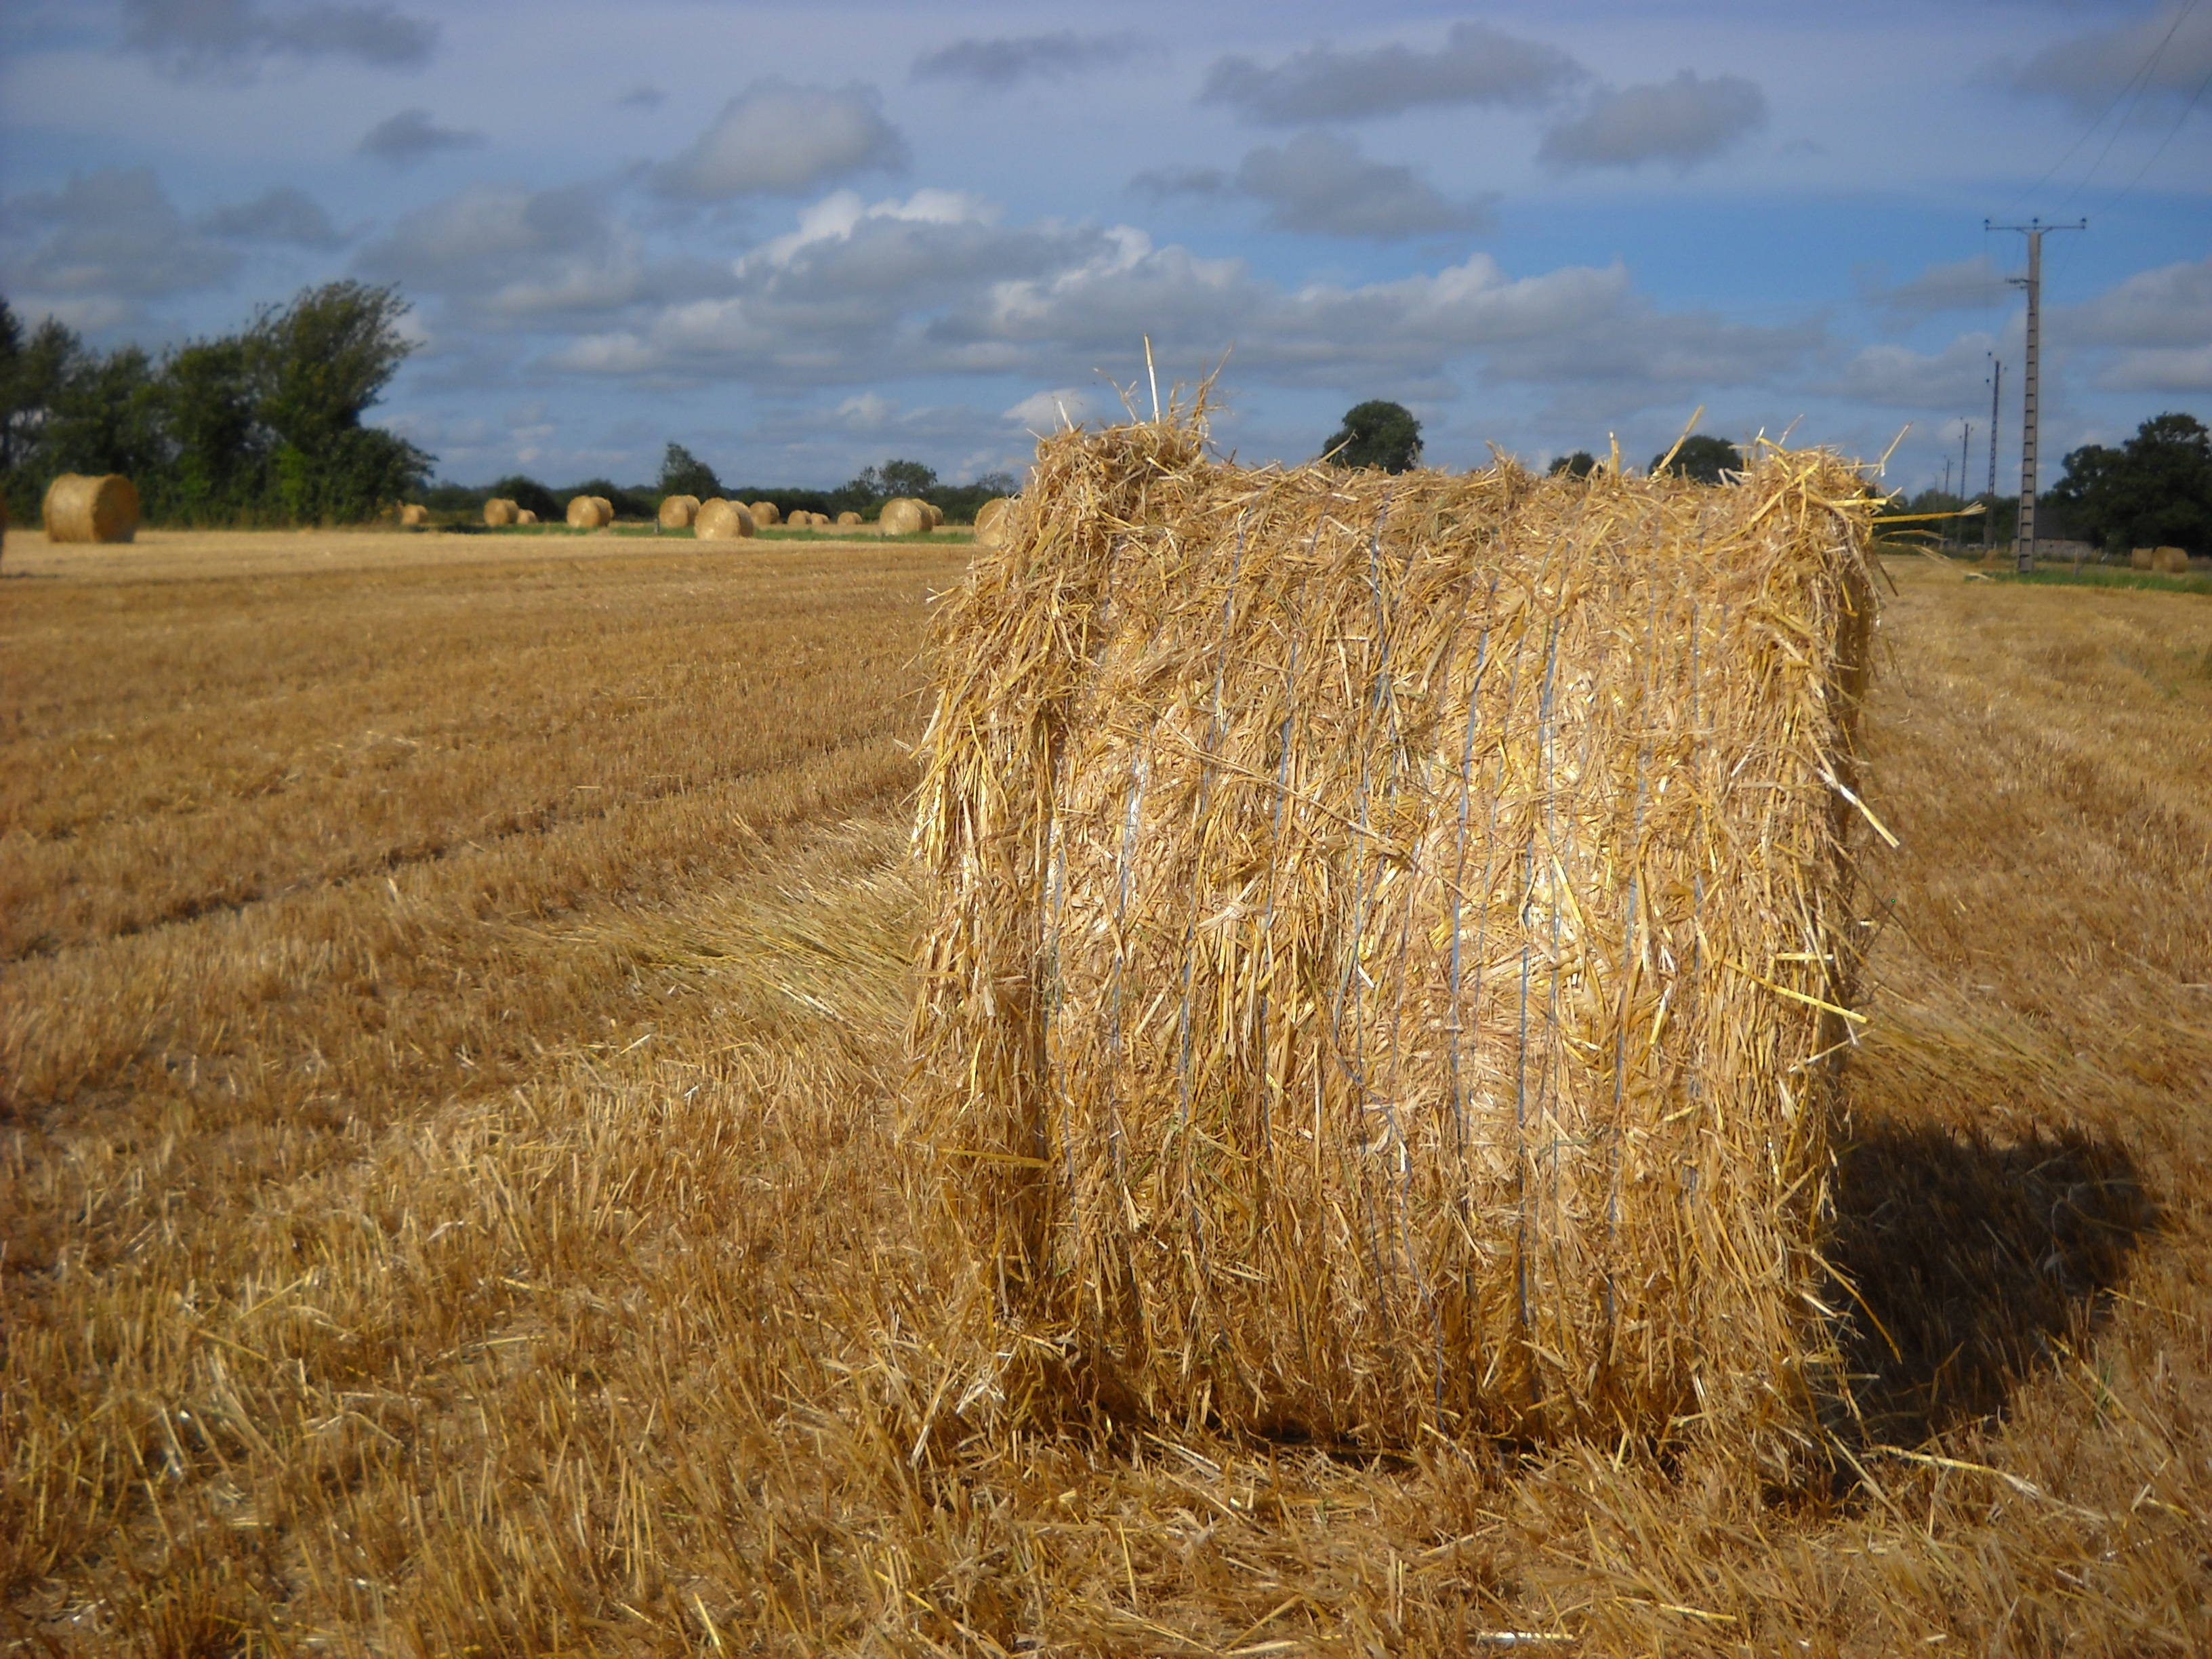
plant, hay, field, farm, wheat, prairie, food, harvest, crop, pasture, soil, agriculture, grassland, straw, cereals, rural area, flowering plant, grass family, land plant